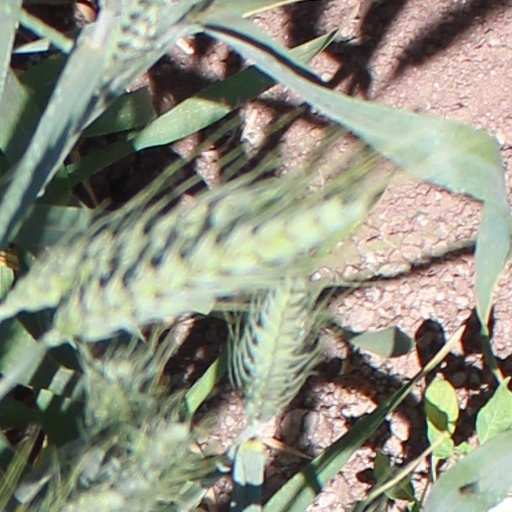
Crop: wheat